Kathoey

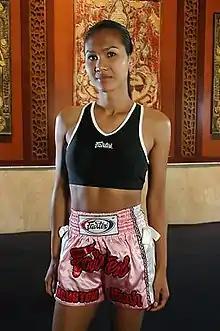
Nong Tum is one of the most internationally recognised for her portrayal in the film "Beautiful Boxer".

Although is often translated as 'transgender woman' in English, this term is not correct in Thailand. As well as transgender people, the term can refer to gay men, and was originally used to refer to androgynous people. Before the 1960s, the use of included anyone who deviated from the dominant sexual norms. Because of this confusion in translation, the English translation of is usually 'ladyboy' (or variants of the term).